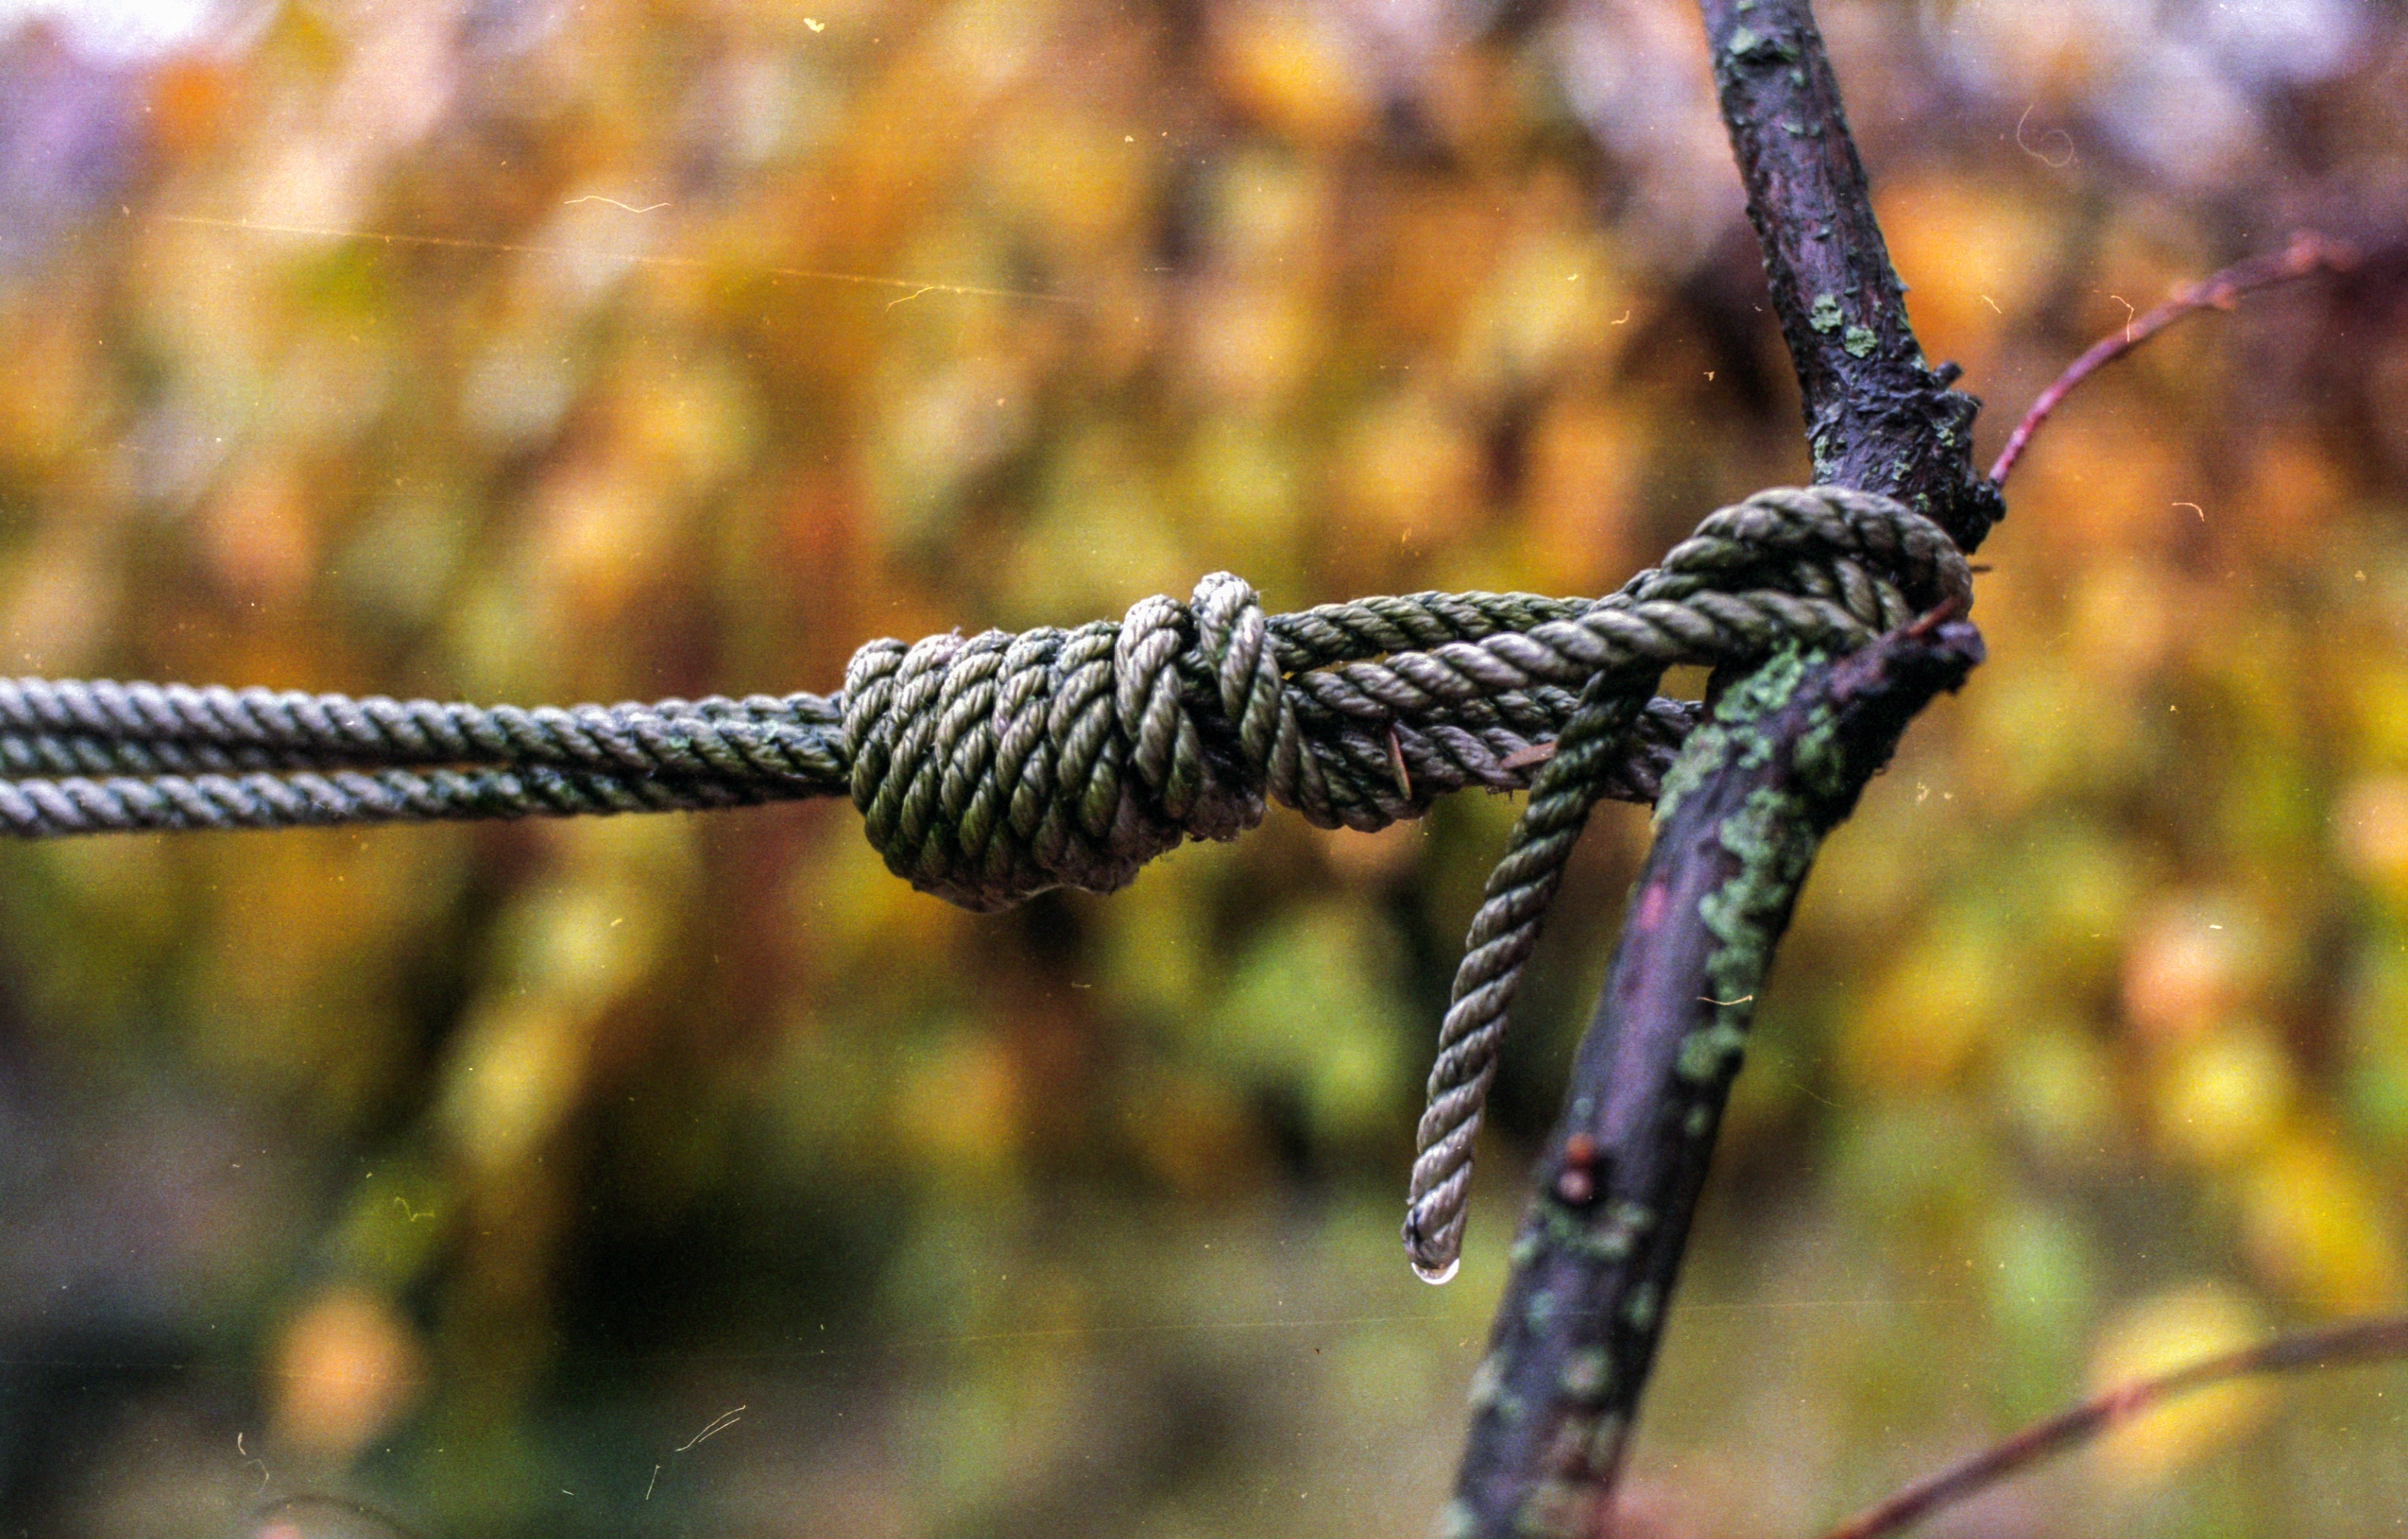
branch, fence, barbed wire, rain, film, canon, fauna, twig, close up, fuji, xtra, superia, 1450, knot, t90, es, csom, macro photography, plant stem, outdoor structure, wire fencing, home fencing